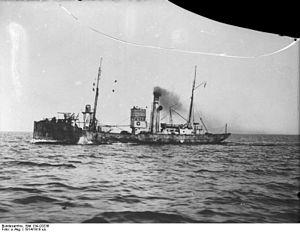
Un Vorpostenboot, aussi appelé VP-Boot, patrouilleur ou bateau d'avant-poste, était un bateau de patrouille allemand ayant servi pendant les deux guerres mondiales.